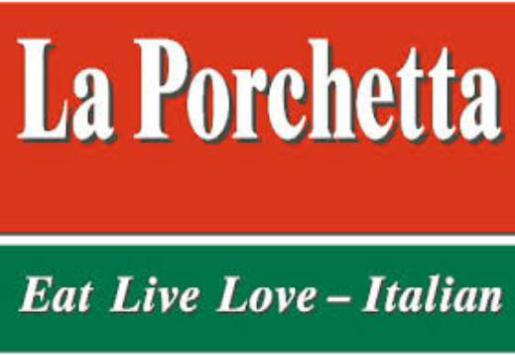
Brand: la porchetta
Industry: Food